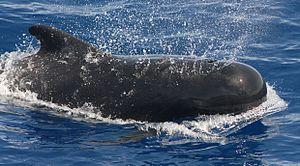
Le globicéphale tropical, globicéphale du Pacifique ou globicéphale de Siebold, est une espèce de globicéphales, des cétacés de la famille des Delphinidés.